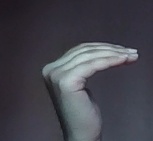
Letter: haa